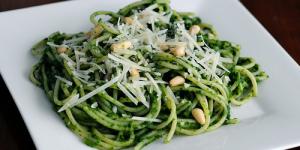
spaghetti verde